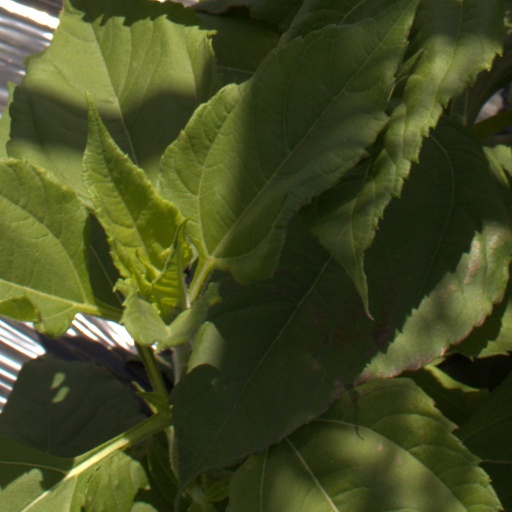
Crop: Jerusalem artichoke